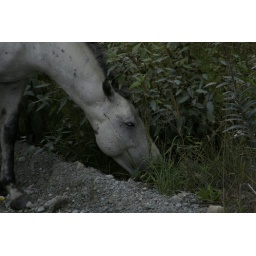
White horse eating grass by roadside